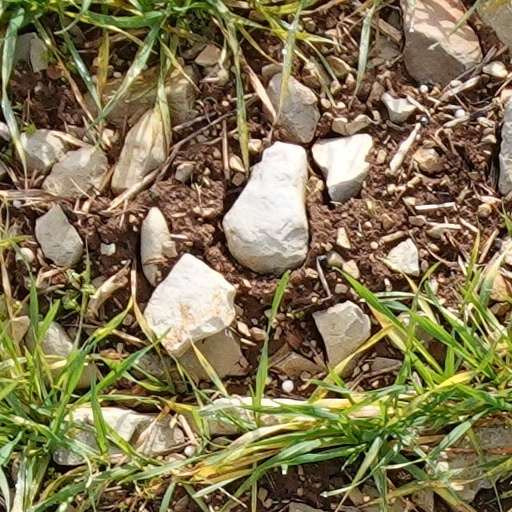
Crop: wheat